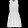
Label: Dress